Runway safety area

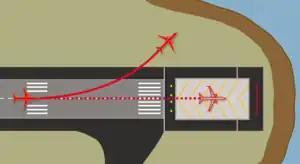

The primary role of the landing strip changed to that of a safety area surrounding the runway. This area had to be capable, under normal (dry) conditions, of supporting aircraft without causing structural damage to the airframe or injury to the occupants. Later, the designation of the area was changed to "runway safety area," to reflect its functional role. The runway safety area enhances the safety of aircraft that undershoot, overrun, or veer off the runway, and it provides greater accessibility for firefighting and rescue equipment during such incidents.